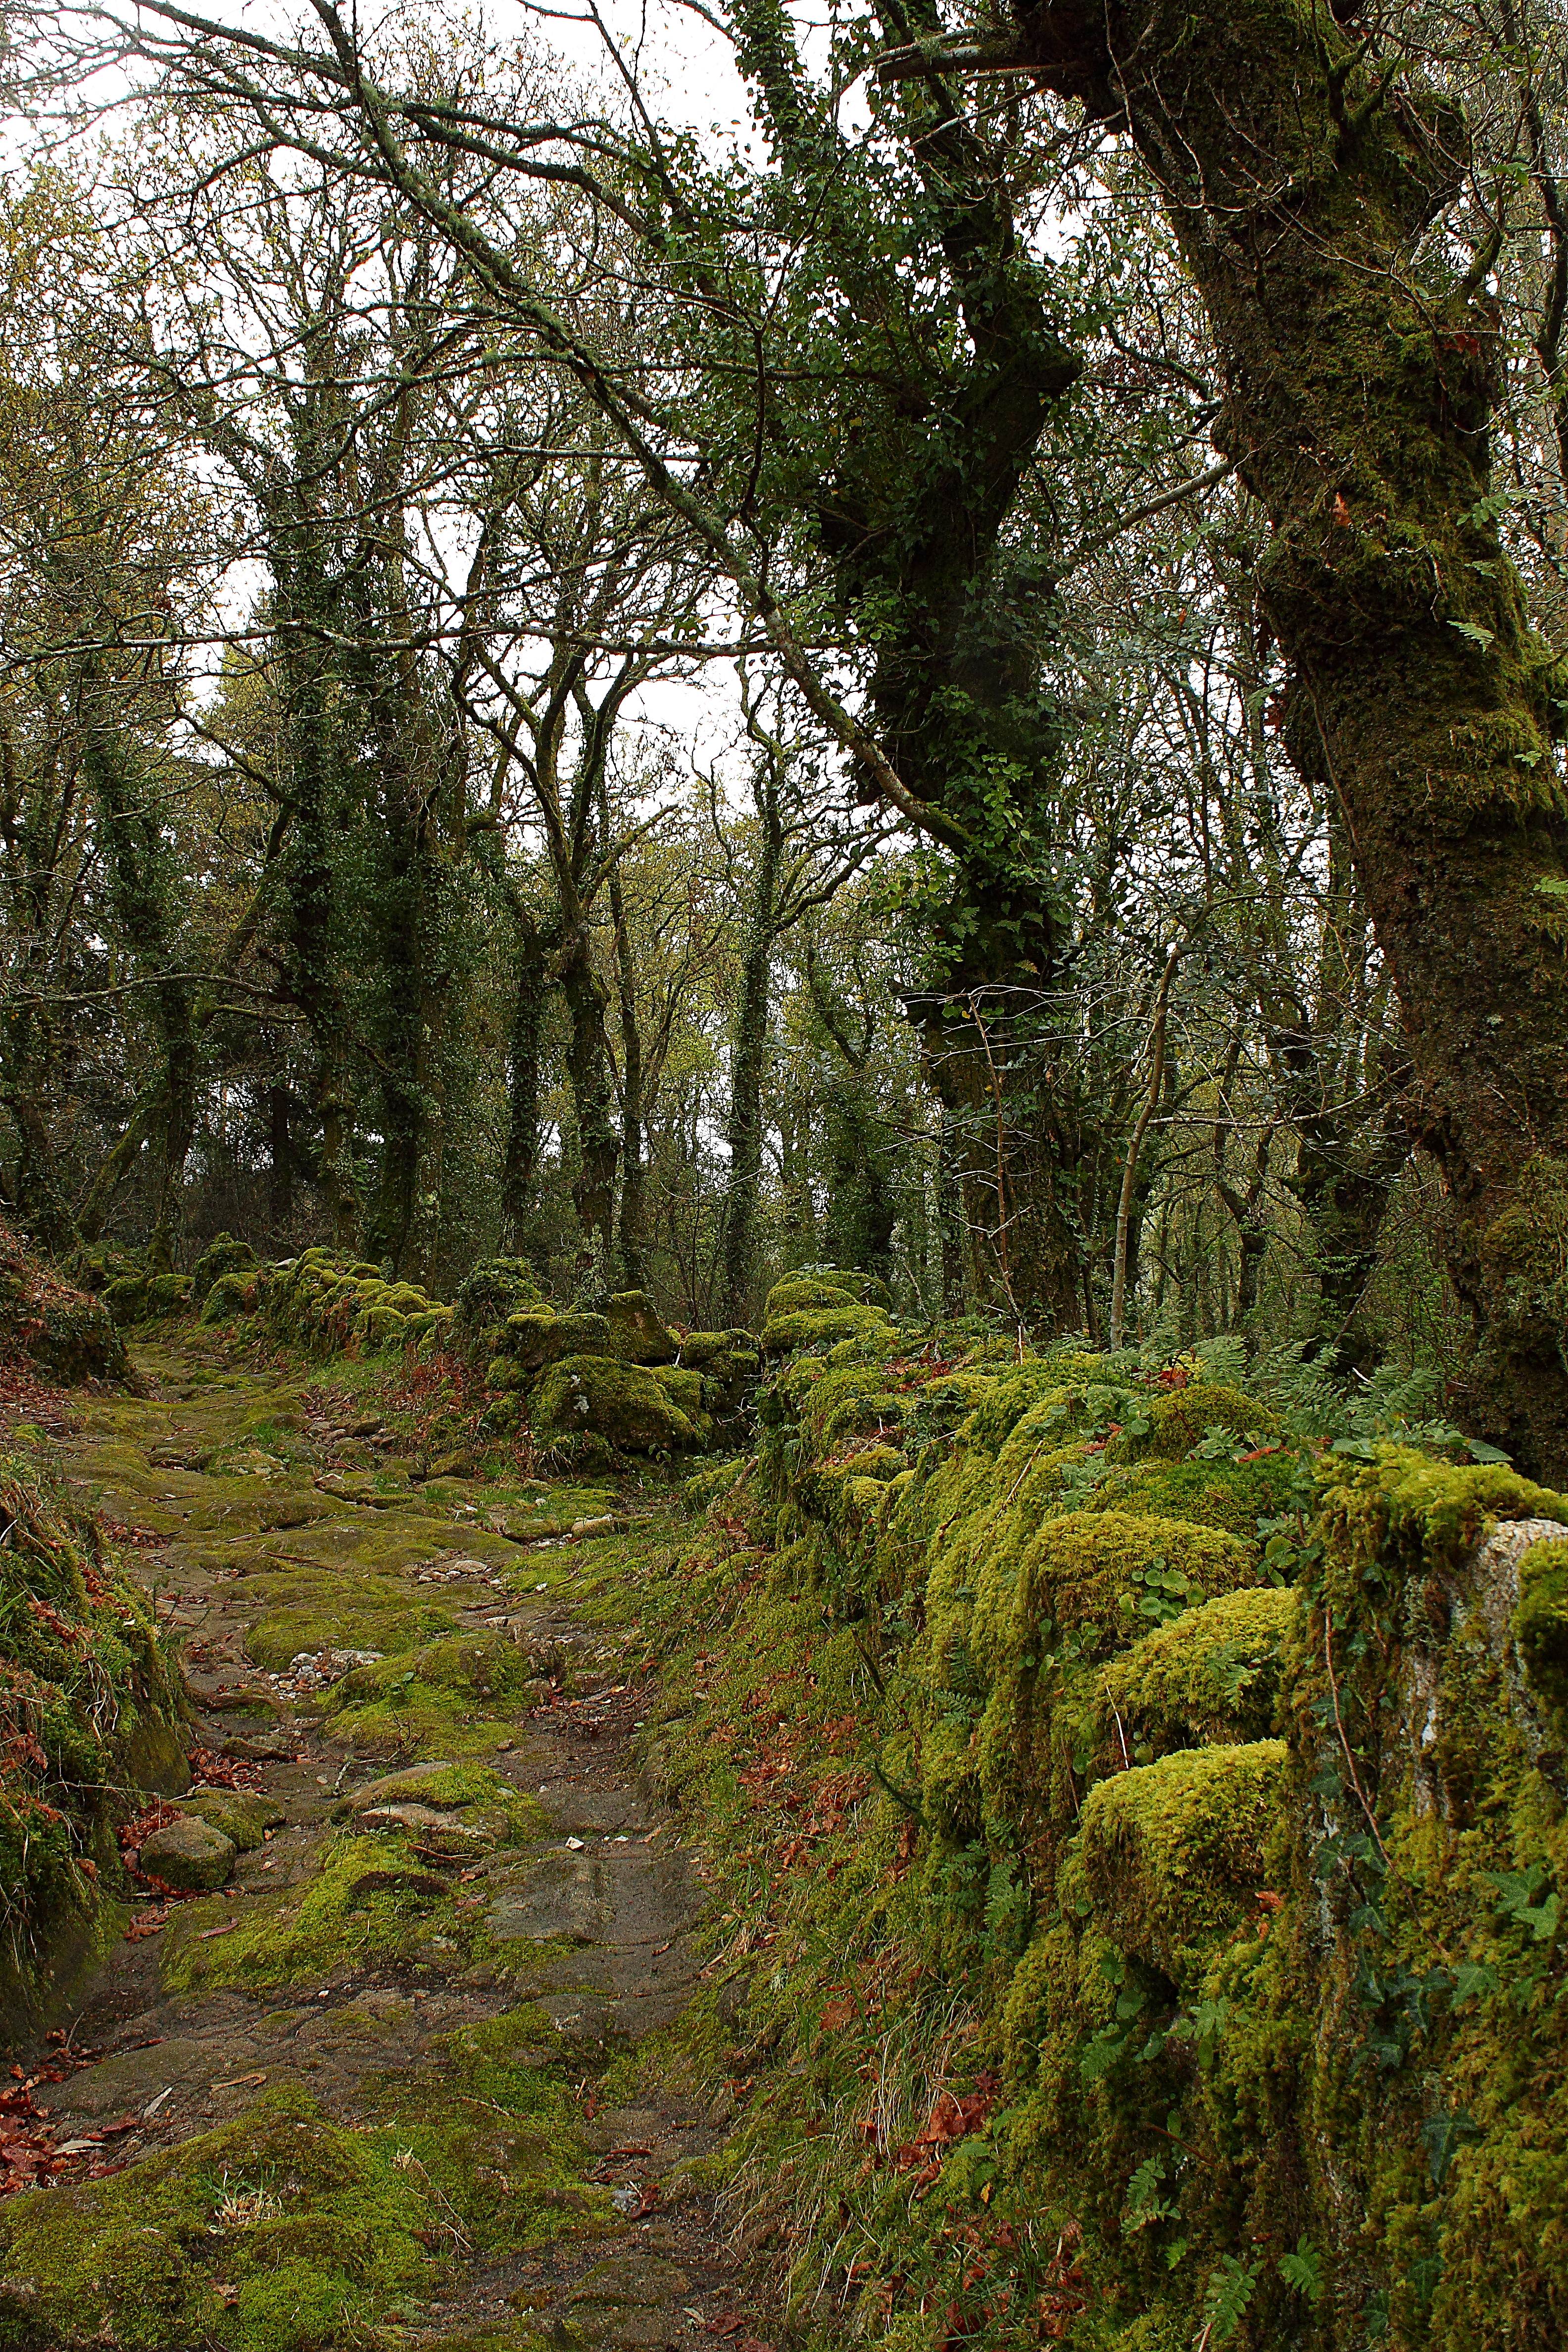
tree, nature, forest, rock, wilderness, mountain, plant, trail, leaf, flower, stream, jungle, autumn, flora, ridge, spain, vegetation, rainforest, a, lama, deciduous, galicia, pontevedra, woodland, habitat, ecosystem, espana, ggl1, canoneos500d, biome, old growth forest, natural environment, woody plant, temperate broadleaf and mixed forest, temperate coniferous forest